Roger Douglas

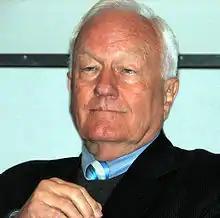
Douglas in 2008

Sir Roger Owen Douglas (born 5 December 1937) is a retired New Zealand politician, economist and accountant who served as a minister in two Labour governments. He is most recognised for his key involvement in New Zealand's radical economic restructuring in the 1980s, when the Fourth Labour Government's economic policy became known as "Rogernomics", which implemented neoliberal economic policies.